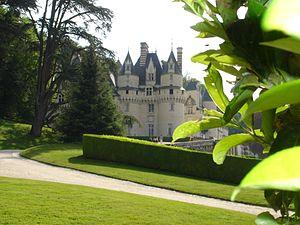
Le château d'Ussé se trouve à Rigny-Ussé, en Indre-et-Loire. Il fait partie des châteaux de la Loire.